Kallima horsfieldii

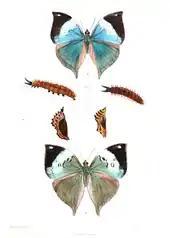
Wet-season form

Males and females similar. Differs in the colour of the discal band on the upperside of the forewing; this is of a uniform pale blue of a slightly lighter or darker shade, varying individually, but not turning to white towards the costal margin as in the dry-season specimens. Underside: ground colour on the whole darker than in the dry-season form, but with the same protective colouring.